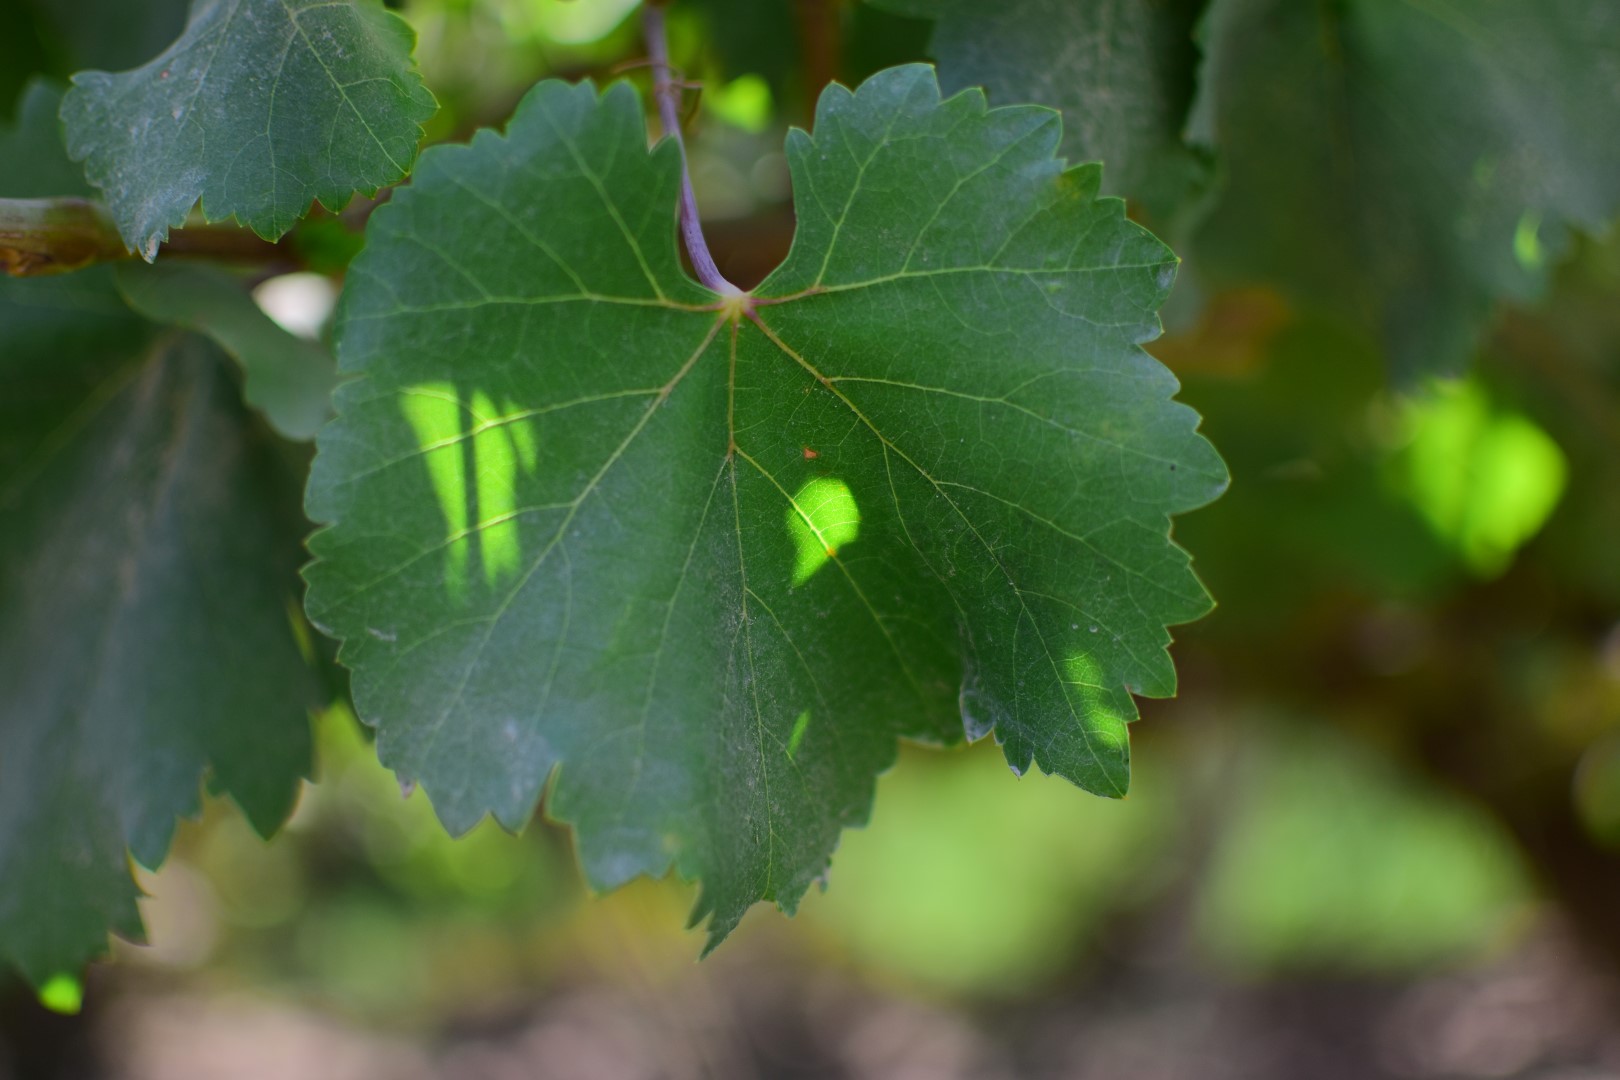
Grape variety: Shdah